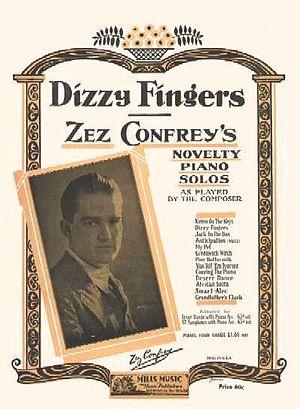
Le novelty piano ou novelty ragtime est un style musical exclusivement pianistique, popularisé aux États-Unis entre 1920 et 1940.
Edward Elzear « Zez » Confrey est un pianiste et compositeur américain de musique ragtime, spécialiste du genre "novelty". Né le 3 avril 1895 dans l'Illinois, sa pièce la plus célèbre est Dizzy Fingers, publiée en 1921. Il décéda le 22 novembre 1971 dans le New Jersey.